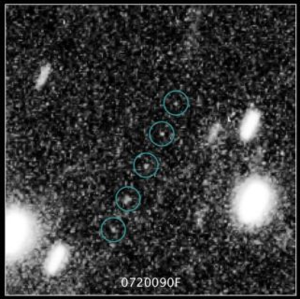
One of the two new objects found as potential targets for New Horizons.
2014 MT₆₉, provisoirement désigné 0720090F, est un objet transneptunien de la ceinture de Kuiper qui a été une cible potentielle pour la sonde New Horizons après son survol du système plutonien.